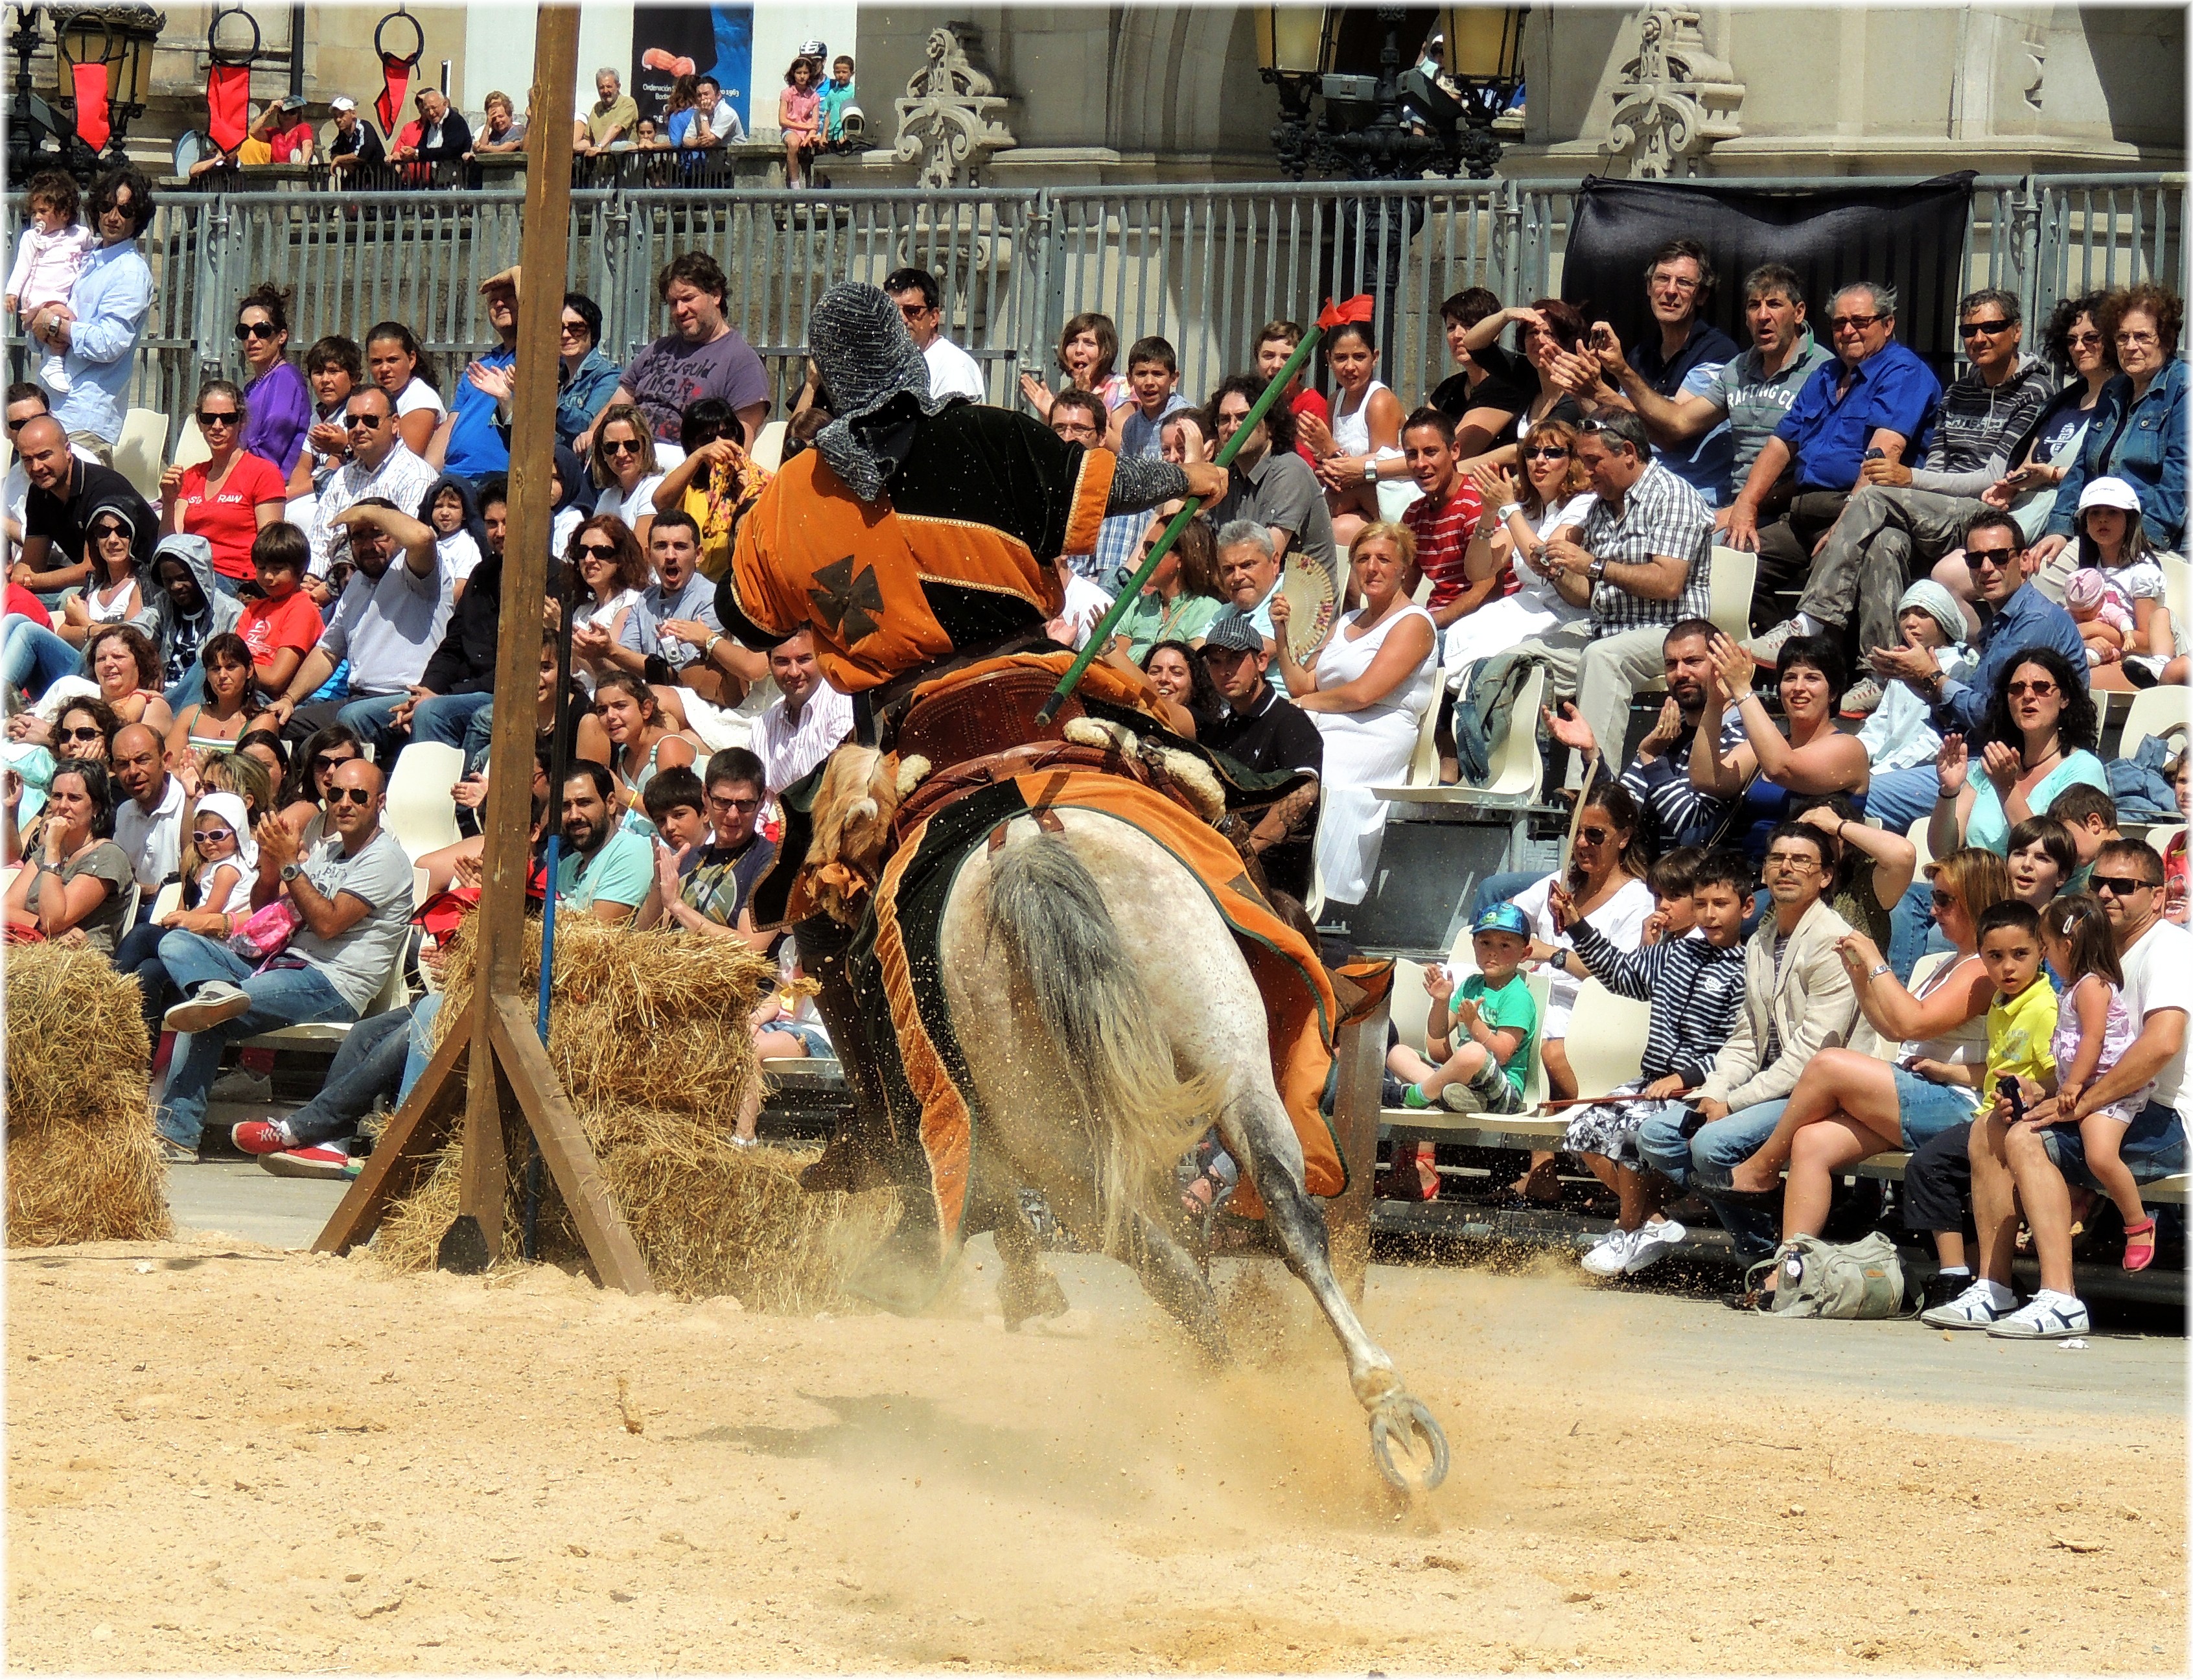
people, europe, spain, espagne, sports, europa, gente, fiesta, galicia, jockey, caballos, espanha, espana, rodeo, galiza, xente, corunna, galice, recreaccion, cabalos, medievales, lacoruna, ferias, acoru a, coru a, caballeros, plazamariapita, torneo, feiras, cabaleiros, prazamariapita, feriasmedievales, traditional sport, horse like mammal, animal sports, equestrian sport